Puppet on a Chain (film)

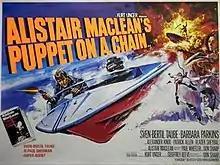
Film poster by Arnaldo Putzu

Puppet on a Chain is a 1970 British thriller film directed by Geoffrey Reeve and starring Sven-Bertil Taube, Barbara Parkins and Alexander Knox. It is based on the 1969 novel "Puppet on a Chain" by Alistair MacLean.